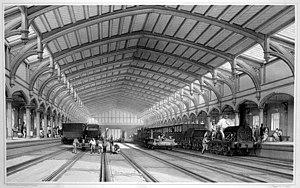
Ce qui suit est la liste des Historic Civil Engineering Landmarks, c'est-à-dire la liste des monuments historiques de génie civil, établie aux États-Unis par l' American Society of Civil Engineers depuis qu'elle a commencé le programme en 1964. Cette désignation est accordée à des projets, des structures et des sites situés aux États-Unis et dans le reste du monde. À compter de 2013, il y a plus de 260 éléments dans cette liste.